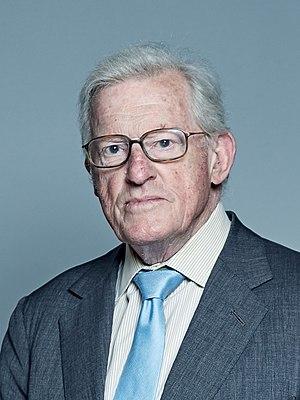
Thomas Jeremy King, baron King de Bridgwater, est un homme politique britannique. Membre du Parti conservateur, il siège au Cabinet de 1983 à 1992 et est député de la circonscription de Bridgwater dans le Somerset de 1970 à 2001. Il est nommé pair à vie en 2001.